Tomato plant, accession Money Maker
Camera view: horizontal (90 deg, fisheye); turntable rotation: 270 degrees
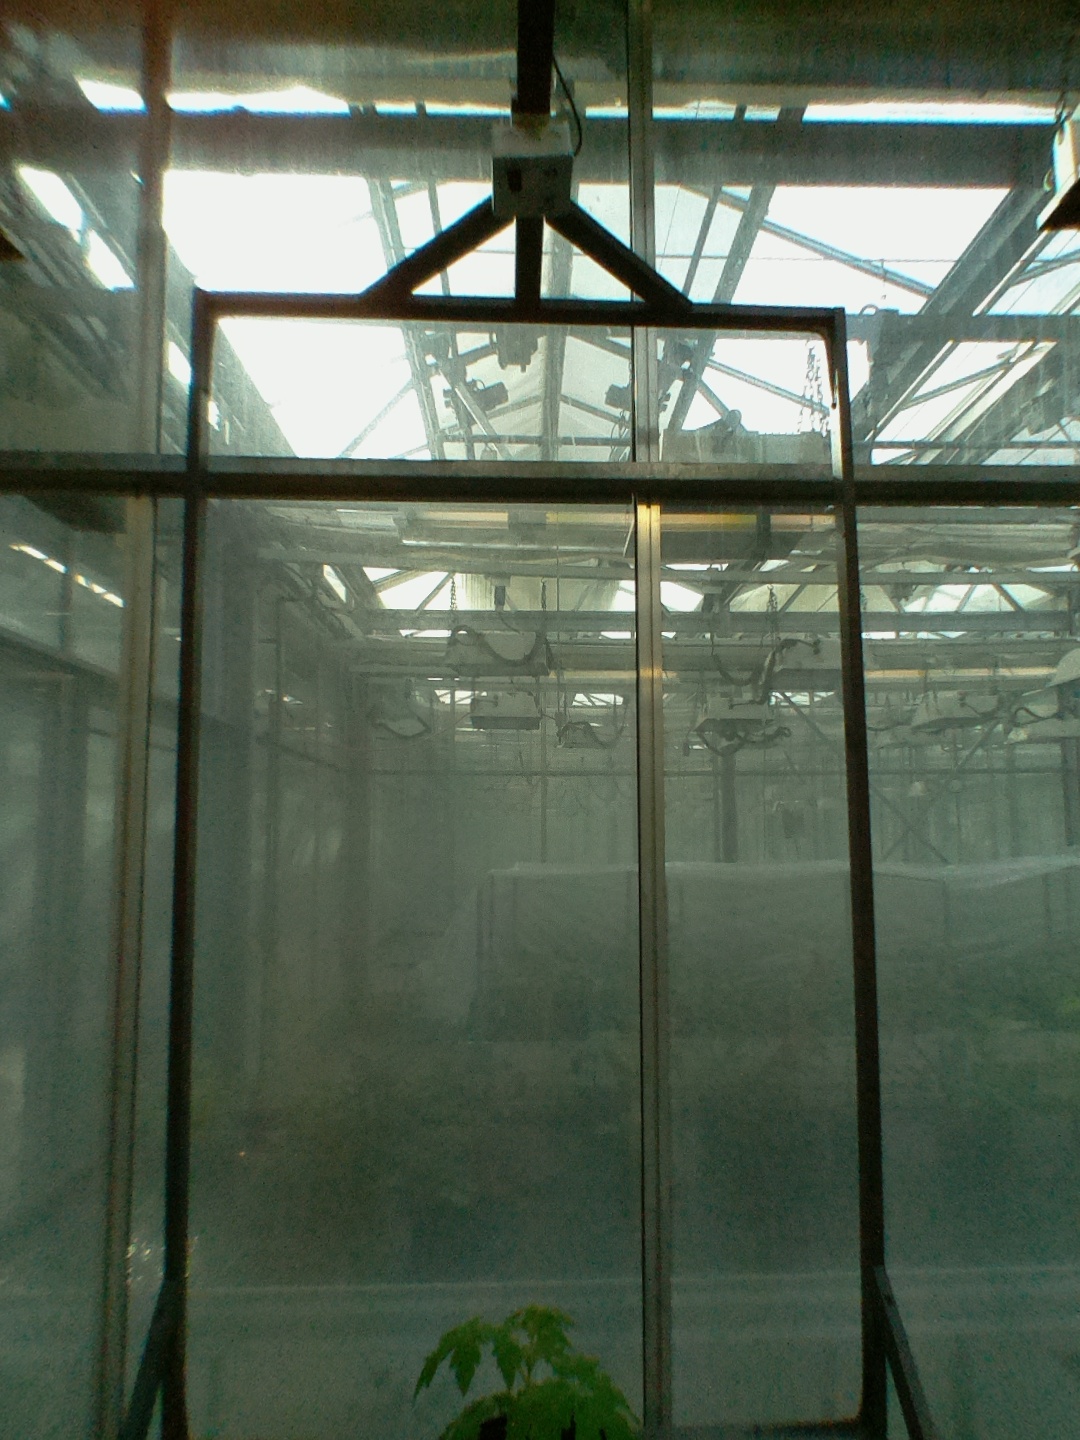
BBCH growth stage 13: 6 of true leaves visible